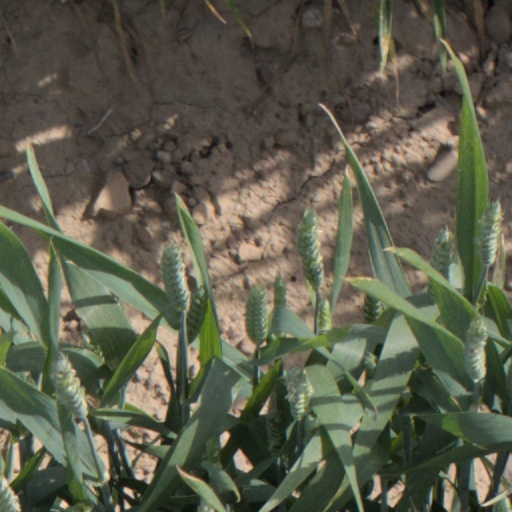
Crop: wheat